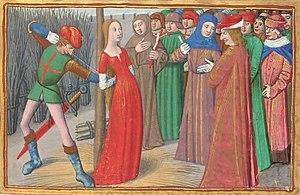
La capture de Jeanne d'Arc par les Bourguignons lors du siège de Compiègne, le 14 mai 1430.
Un fagot est un assemblage de menus morceaux de bois, broutilles, rémanents, petites branches issues de l'émondage, liés avec une hare. Les broutilles sont appelées l’« âme du fagot ». On dit « châtrer un fagot », quand on en ôte quelques bâtons. Ces menu-bois sont destinés à être brûlés ou à servir de fascine. On en fabrique des balais.